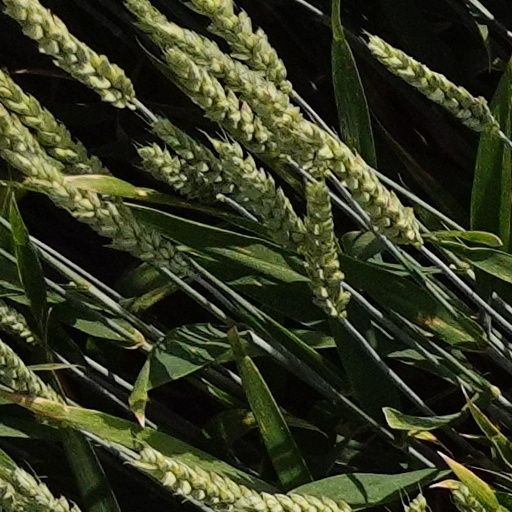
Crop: wheat